Withington

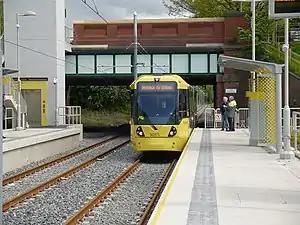
Withington tram stop opened in 2013.

Withington was anciently a township and chapelry within the parish of Manchester and hundred of Salford. In 1866 Withington became a separate civil parish. Following the Public Health Act 1875, Withington Town Hall was built in 1881 on Lapwing Lane, originally to house Withington Local Board of Health, then later occupied by the Withington Urban District Council, formed under the Local Government Act 1894. In 1904 the urban district was abolished and Withington became part of the County Borough of Manchester. The old Town Hall building has been converted into private apartments with new-build apartments to the south (back) and east (side). On 1 October 1933 the parish was abolished and merged with South Manchester. In 1901 the parish had a population of 16,050.